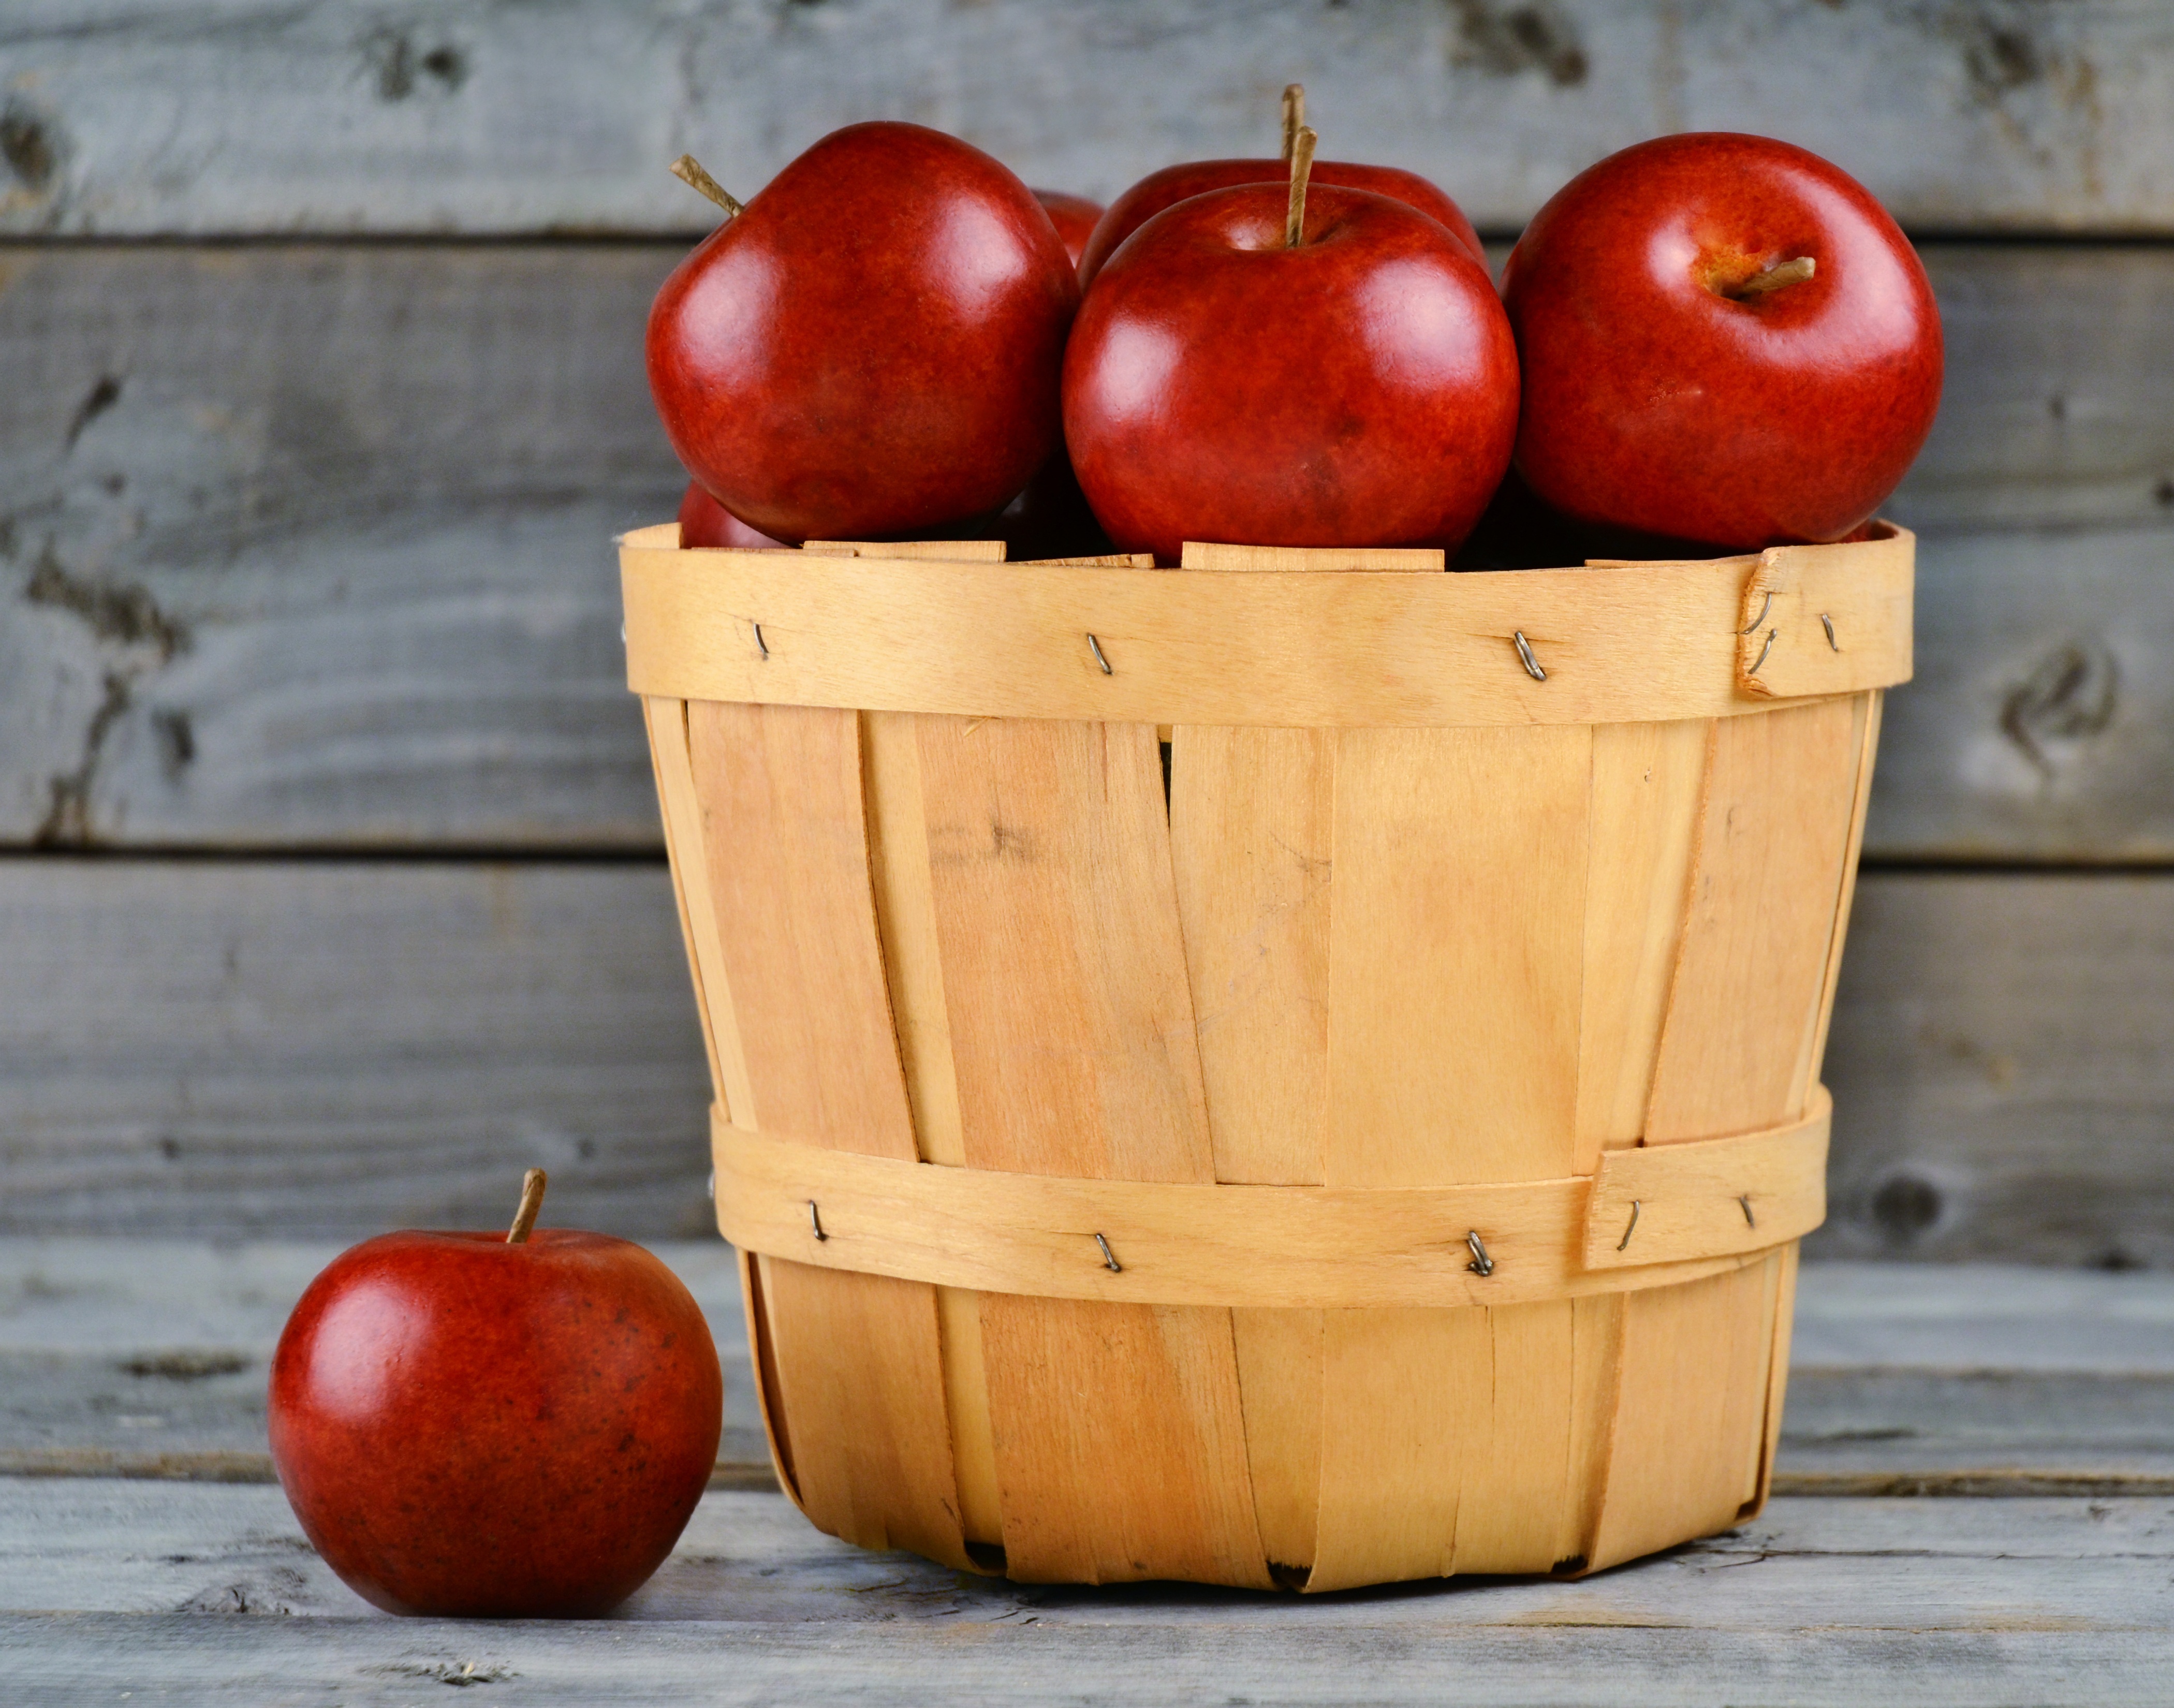
apple, nature, plant, farm, fruit, orchard, food, red, harvest, produce, garden, basket, healthy, juice, outdoors, gardening, apples, picking, flowering plant, rose family, man made object, land plant